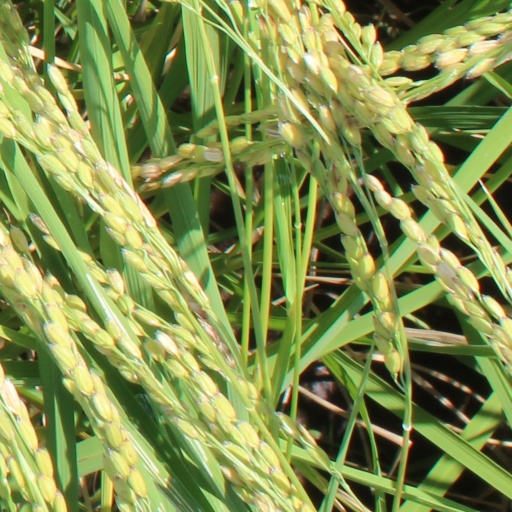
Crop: rice